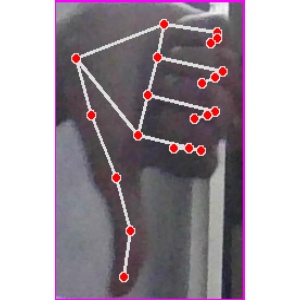
अक्षर: फ